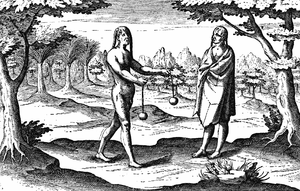
L’histoire de l'Uruguay comprend différentes périodes : l'époque précolombienne ou l'histoire ancienne, la période coloniale, la période de construction de la nation et l'histoire de l'Uruguay en tant que pays indépendant.
Les mots espagnols bolas ou boleadoras, parfois traduits en français par lasso à boules, désignent une arme de jet comprenant plusieurs masses sphériques réunies par des liens, destinées à capturer les animaux en entravant leurs pattes. Les bolas au sens strict sont connues chez les gauchos d'Amérique du Sud mais certains équivalents plus anciens ont également été découverts dans les fouilles archéologiques d'occupations pré-hispaniques, en particulier en Patagonie, où les peuples autochtones les utilisaient pour capturer les guanacos et les nandous.